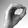
ASL letter: O